Bloodstone (1988 film)

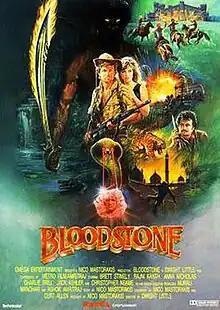
Theatrical release poster

Bloodstone is a 1988 action-adventure film produced by Ashok Amritraj and Sunanda Murali Manohar, directed by Dwight H. Little and written by Nico Mastorakis. Starring Rajinikanth, Brett Stimely and Anna Nicholas, the film was shot primarily in India. The story revolves around a mythical ruby called the "bloodstone".